Dumchele

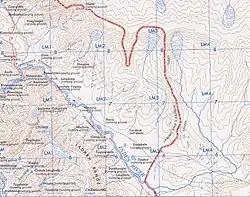
The northern part of Demchok sector drawn by US Army Map Service, 1954

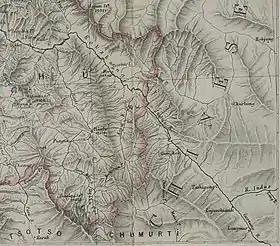
Frederec Drew's map of the Demchok sector, 1875

The Dumchele plain lies along a trade route between Lahaul and Rudok, which is known at least since the 17th century. The Ladakhis also used this route on occasion, even though their main route was via Chushul (called the "Junglam").